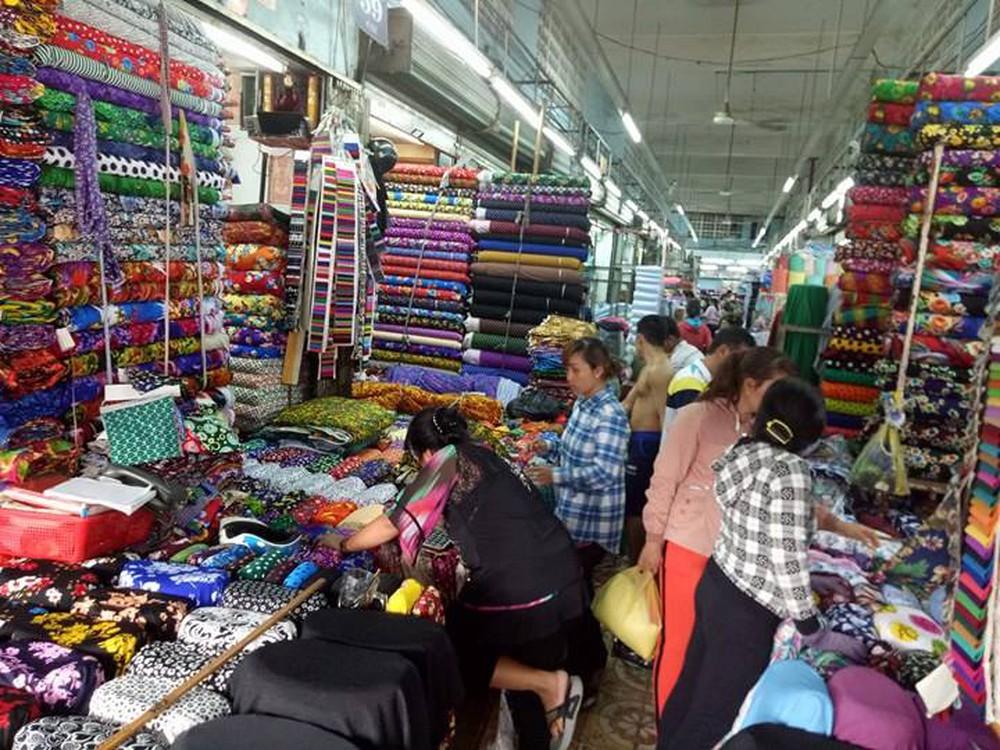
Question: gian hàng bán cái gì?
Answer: bán vải